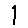
Label: 1